Indigenous languages of the Americas

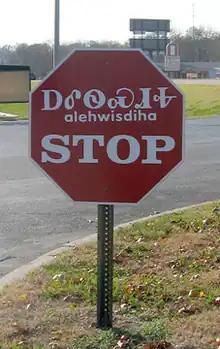
Bilingual stop sign in English and the Cherokee syllabary (transcription: ᎠᎴᏫᏍᏗᎭ – "alehwisdiha"), Tahlequah, Oklahoma

The Indigenous languages of the Americas are the languages that were used by the Indigenous peoples of the Americas before the arrival of non-Indigenous peoples. Over a thousand of these languages are still used today, while many more are now extinct. The Indigenous languages of the Americas are not all related to each other; instead, they are classified into a hundred or so language families and isolates, as well as several extinct languages that are unclassified due to the lack of information on them.